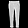
Label: Trouser